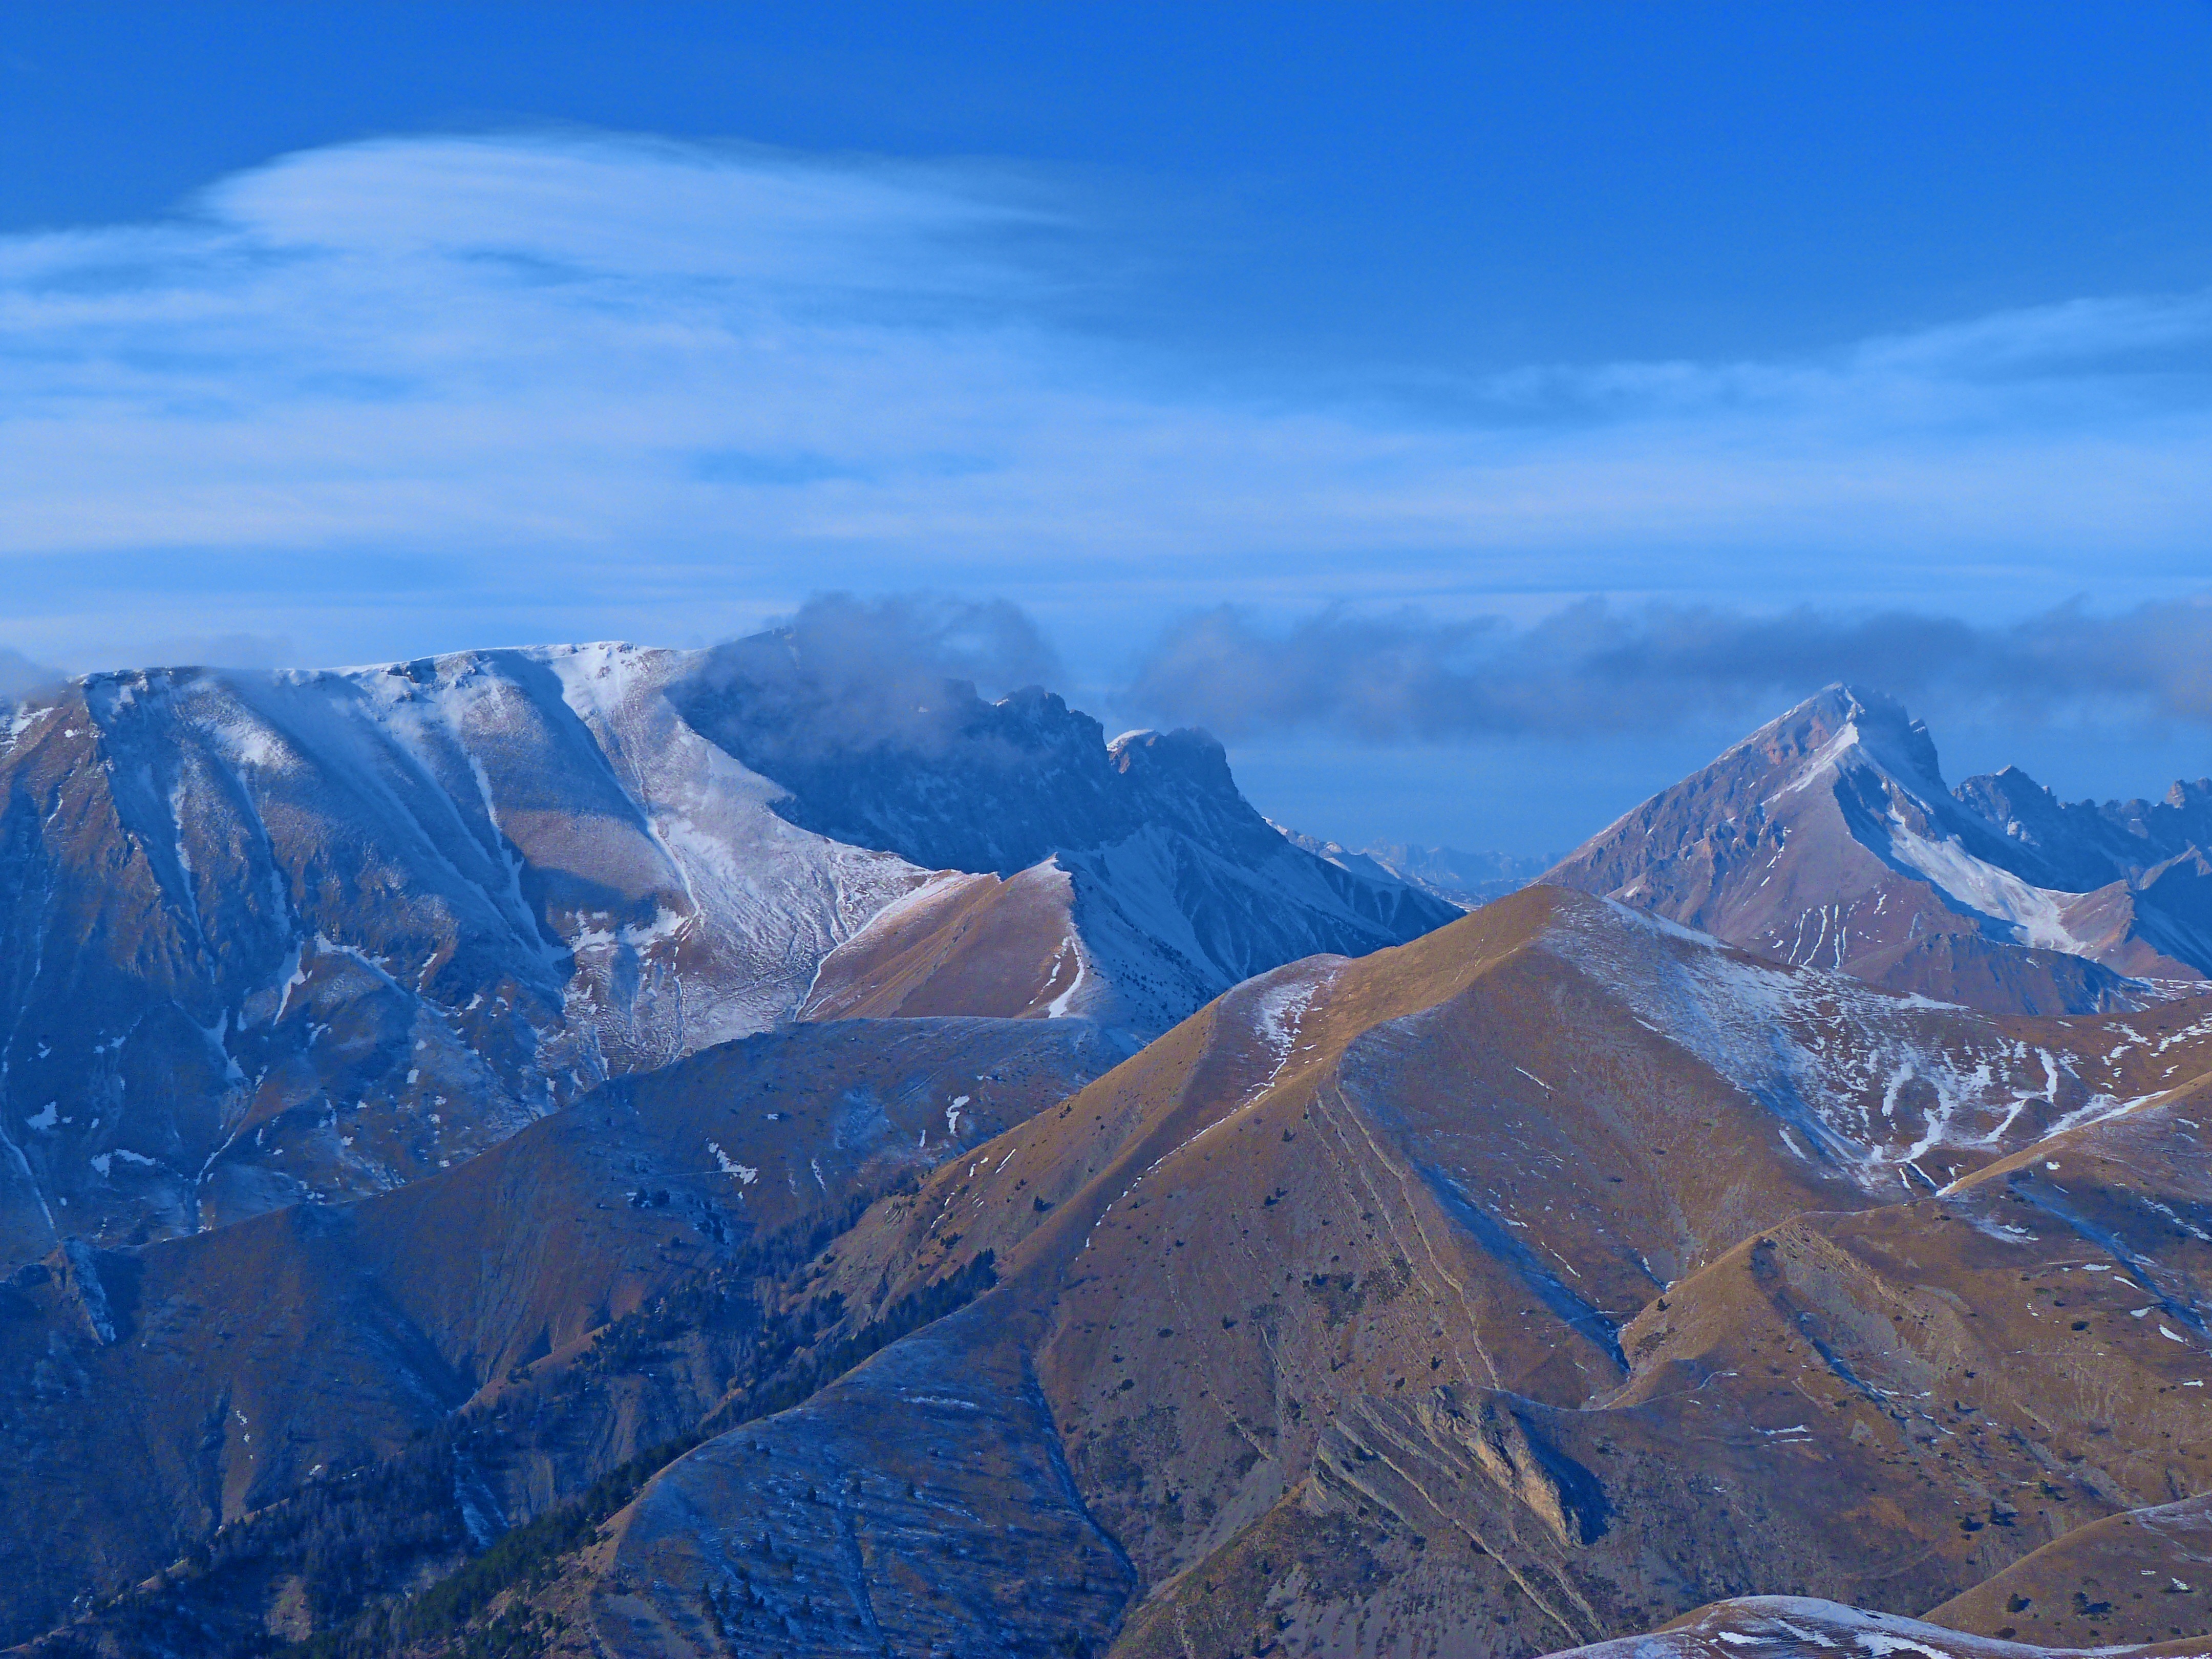
nature, mountain, snow, winter, mountain range, ridge, summit, mountains, alps, landscapes, plateau, light and shade, landform, mountain pass, geographical feature, mountainous landforms, the d voluy massif